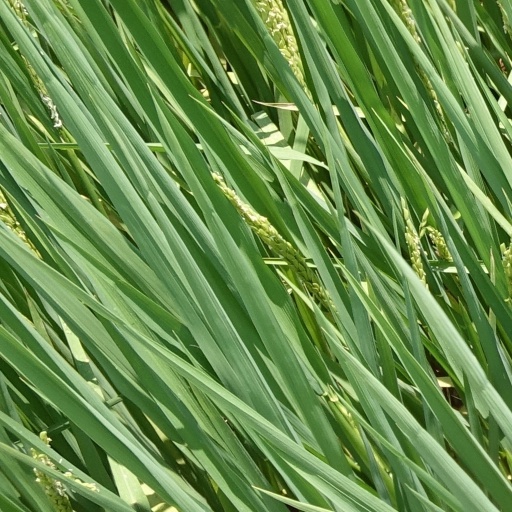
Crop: rice